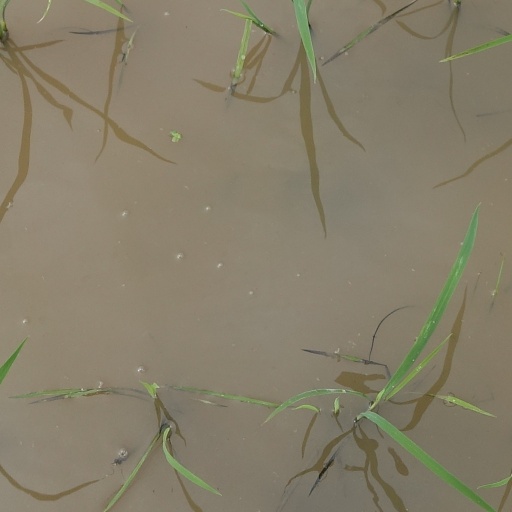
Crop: rice